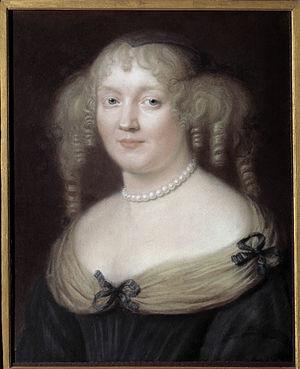
Portrait en buste. Madame de Sévigné serait coiffée à la ""bouffon"""